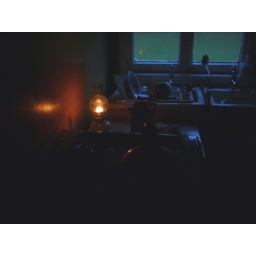
the kitchen at night, by oil lamp